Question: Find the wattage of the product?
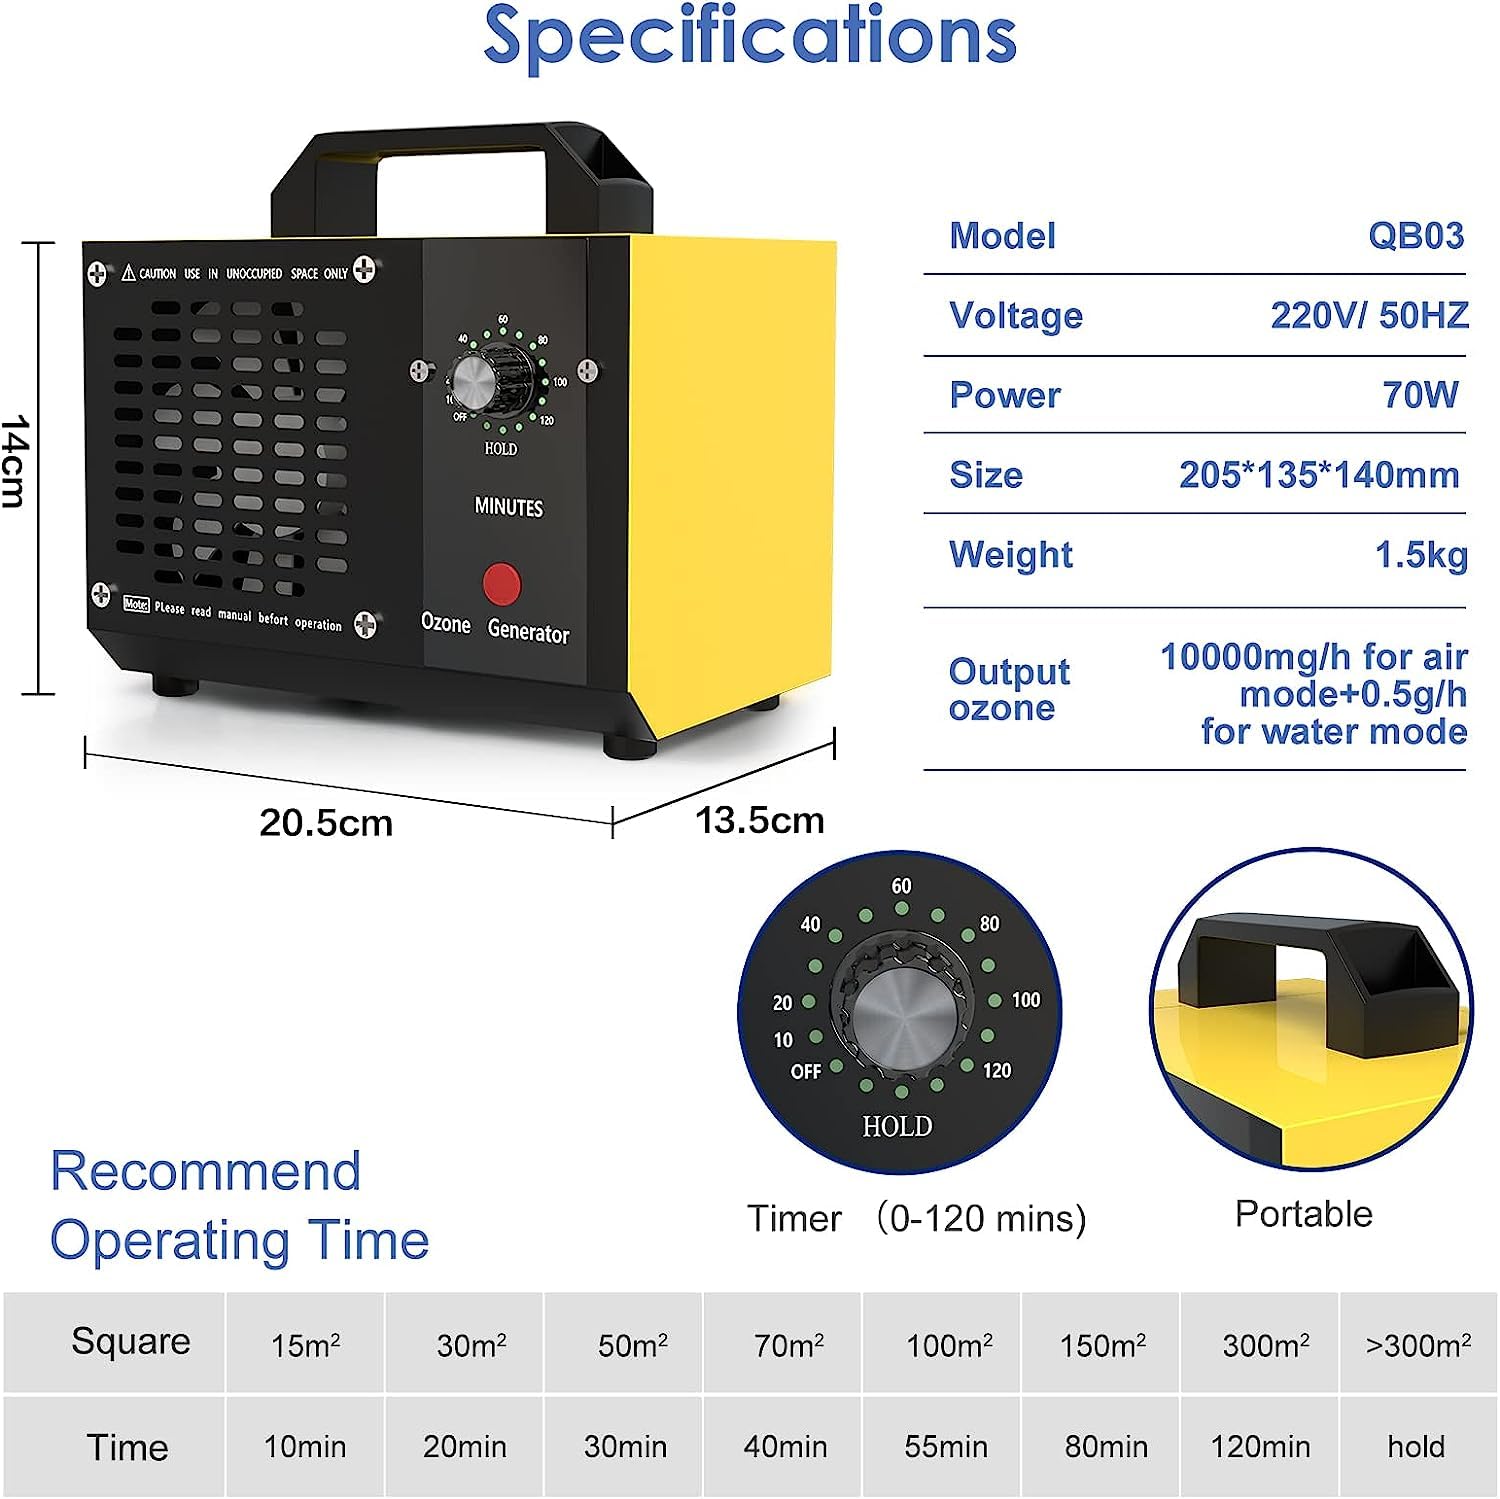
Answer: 70.0 watt